History of banking in Hong Kong

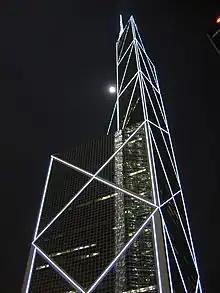
Hong Kong Bank of China

Following World War II, Hong Kong's banking sector played a central role in the region's post-war recovery, financing reconstruction and trade. In the wake of World War II, Hong Kong faced the massive task of rebuilding its infrastructure and economy. The banking sector was pivotal in this recovery phase, offering loans for reconstruction efforts and promoting trade activities, thereby setting the stage for Hong Kong's subsequent growth.